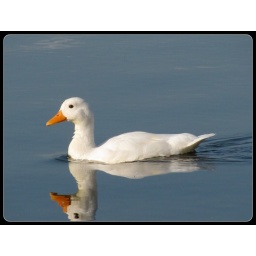
i was walking by the lake when this guy was totaly relaxed on his way